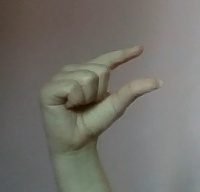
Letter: dal